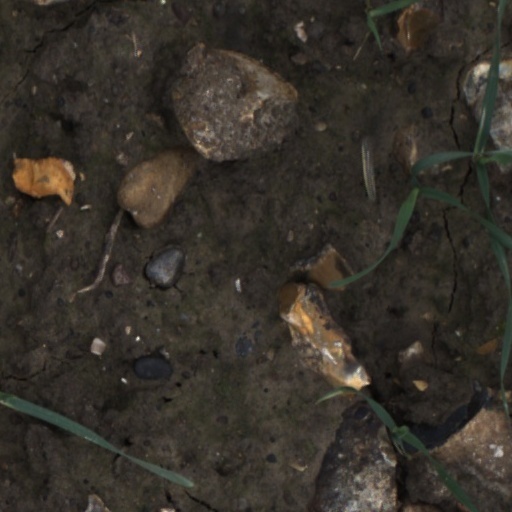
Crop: wheat